Glenda Bailey

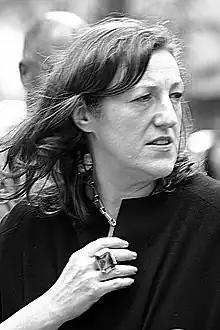
Glenda Bailey in 2007

Dame Glenda Adrianne Bailey (born 16 November 1958) is a former editor-in-chief of "Harper’s Bazaar", a monthly fashion magazine published by the Hearst Corporation. She was in this position from May 2001 to 2020.